List of Music Bank Chart winners (2018)

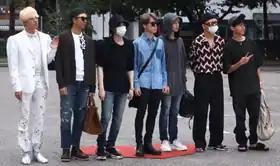
BTS going to a Music Bank recording session in 2018

The "Music Bank" Chart is a record chart established in 1998 on the South Korean KBS television music program "Music Bank". Every week during its live broadcast, the show gives an award for the best-performing single on the South Korean chart. The chart includes digital performance on domestic online music services (65%), album sales (5%), number of times the single was broadcast on KBS TV (20%), and viewers' choice (10%) in its ranking methodology. The score for domestic online music services is calculated using data from Melon, Bugs, Genie Music and Soribada. Laboum member Ahn Sol-bin hosted the show from July 2016 until June 8, 2018. Actor Lee Seo-won, who had been hosting the show alongside Solbin since November 2016 continued to do so till May 11, 2018, when he was removed from his role as a host after it was revealed that he was being investigated for sexual assault and intimidation. For the next four weeks after his departure, VIXX member N, Highlight member Son Dong-woon, Shinee member Taemin and BTS member Jin each appeared on one show as a guest host alongside Solbin. On June 15, Lovelyz member Kei and actor Choi Won-myeong became the new hosts of the show.